Pequonnock River Railroad Bridge

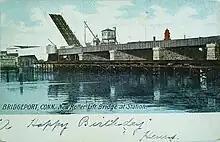
The 1902-built bridge on a postcard mailed in 1909

The previous bridge was constructed between 1898 and 1902 by the New York, New Haven and Hartford Railroad (replacing an earlier bridge) as one of two through girder Scherzer rolling bascule bridges on the New Haven Line. The bridge consisted of twin parallel rolling lift spans.